Georg Semper

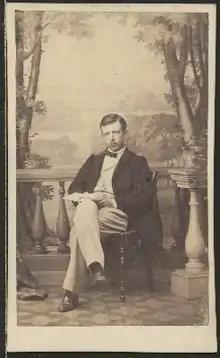
Georg Semper 1863

Georg Semper (August 3, 1837 in Altona, Hamburg – February 21, 1909) was a German entomologist who specialised in Lepidoptera.